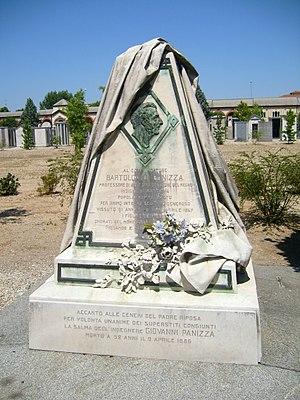
Bartolomeo Panizza est un anatomiste italien originaire de Vicence. Initialement diplômé en Chirurgie à Padoue, il poursuit ses études à Bologne et Pavie. À la suite de quoi, il est devient professeur à l'Université de Pavie en 1809 et commence à travailler avec Antonio Scarpa.